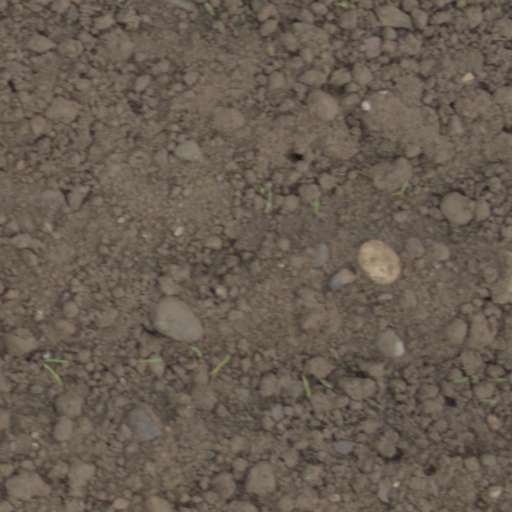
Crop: wheat